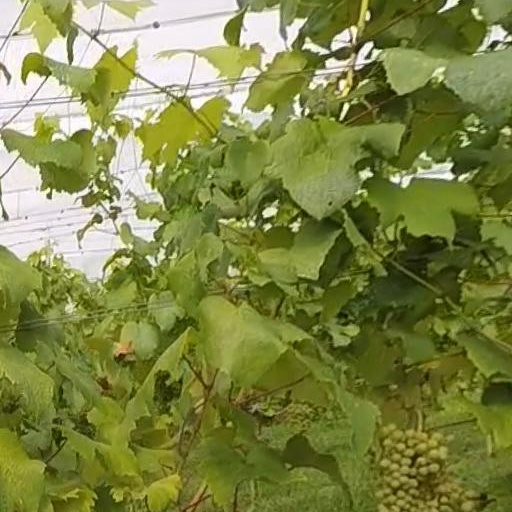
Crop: grape